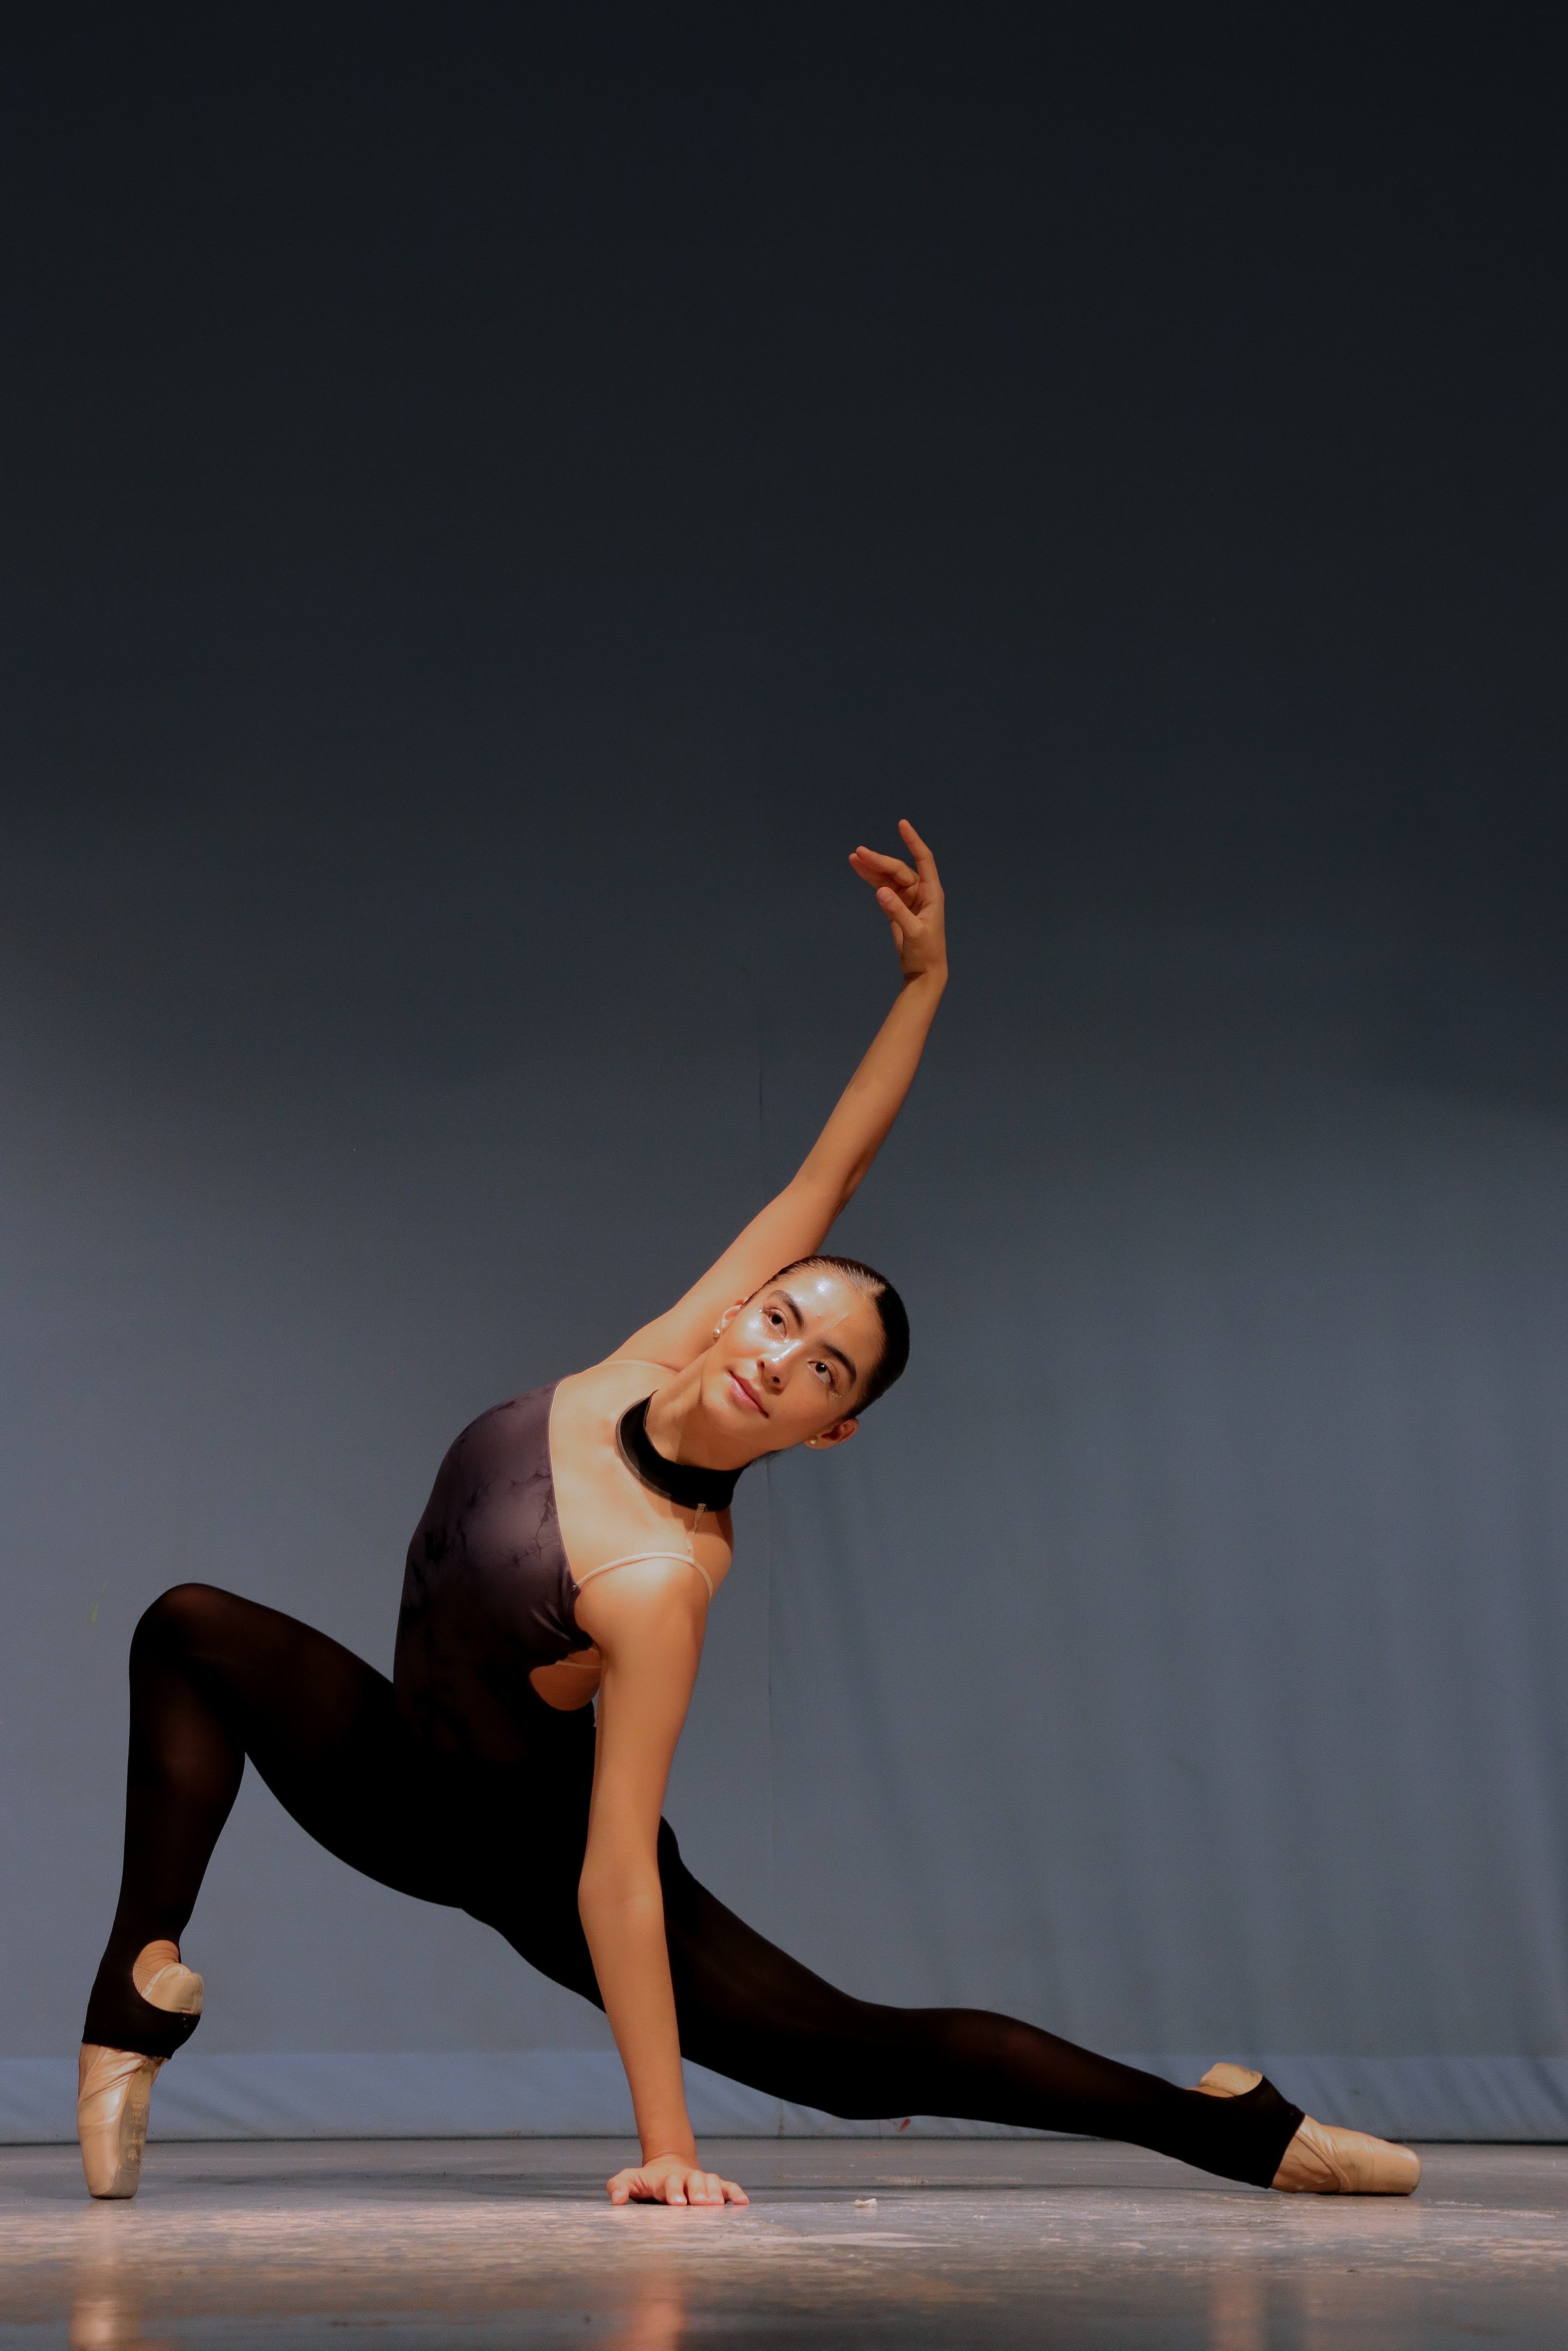
woman, leg, Athletic dance move, dance, flash photography, thigh, knee, sportswear, performing arts, entertainment, choreography, human leg, event, balance, trunk, sports, physical fitness, barefoot, performance art, elbow, exercise, team sport, waist, dancer, concert dance, performance, foot, ballet dancer, public event